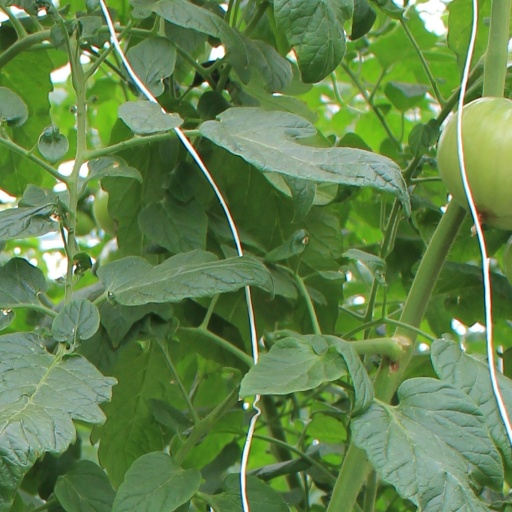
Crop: tomato